Scott Nicholls

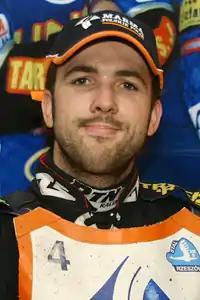
Nicholls in 2007

Born in Ipswich, Nicholls began his speedway career in grasstrack racing becoming National Schoolboy champion in 1993. His first international appearance came in 1996 when he was selected to ride for Great Britain in the Speedway World Cup final. He then became British Under-21 Champion in 1998 and again in 1999.